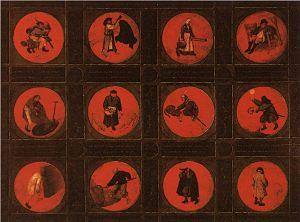
L’œuvre peint de Pieter Brueghel l'Ancien est constitué de 47 tableaux répertoriés comme étant de sa main, auxquels s'ajoute un nombre indéterminé d'œuvres qui ont été perdues. Plusieurs tableaux jadis attribués à Brueghel l'Ancien s'avèrent être des copies réalisées par son fils, Pieter Brueghel le Jeune, ou bien l'œuvre d'autres artistes, comme Jean Fouquet ou Joos de Momper ; certains n'ont pas pu être attribués.
La liste des biens classés de la Communauté flamande de Belgique est une liste de biens culturels mobiliers classés situés Région flamande.